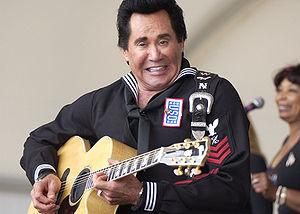
La cinquième saison de Dancing with the Stars, émission américaine de télé réalité musicale, est commencé le 24 septembre 2007 sur le réseau ABC. Cette émission est animée par Tom Bergeron, Drew Lachey et Samantha Harris.